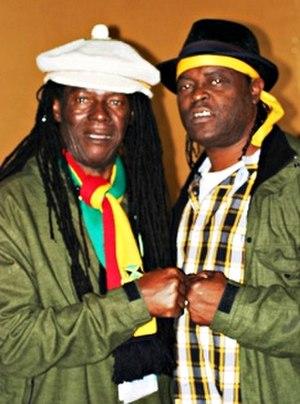
Winston Jarrett, né en 1940 à Lime Tree Gardens dans la paroisse de Saint Ann en Jamaïque, est un chanteur jamaïcain de reggae. Il fit partie du groupe The Flames qui accompagna Alton Ellis de 1965 à 1969 ; Après le départ de ce dernier pour l'Angleterre, Winston prit la tête du groupe qu'il rebaptisa The Righteous Flames. Il travailla pour Coxsone Dodd durant les années 1970.